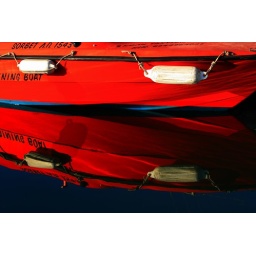
Closeup view of red boat and its reflection in the water. Parikia, Paros island, Cyclades, Greece